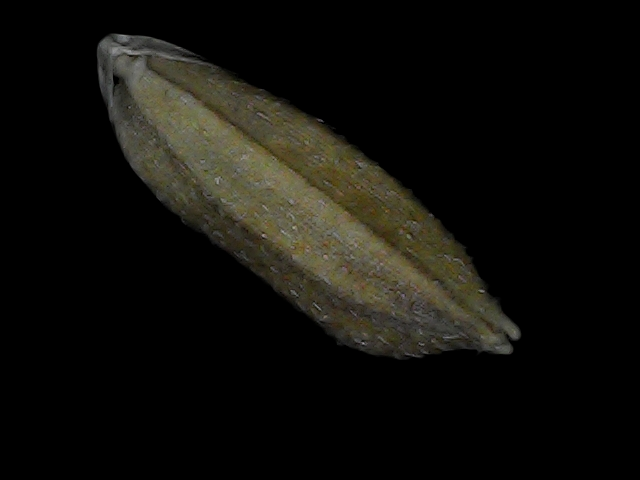
Rice variety: Bd93